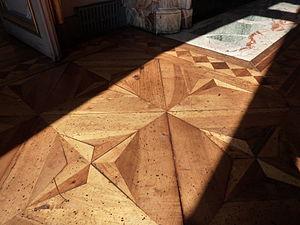
Hôtel des troupes de montagne, place de Verdun, Grenoble, France. Parquet du grand salon rose.